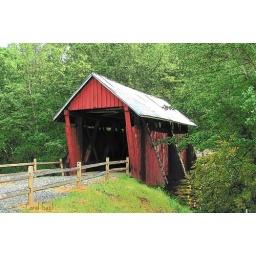
The last standing covered bridge in South Carolina. The area is being made into a park now.Back to minivacation